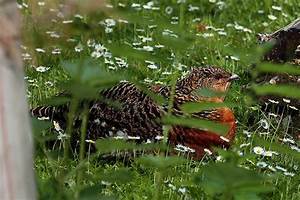
Label: gallina